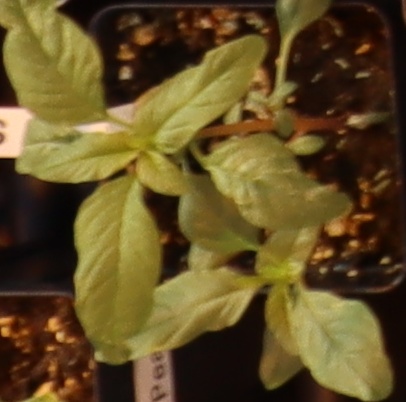
Label: Waterhemp